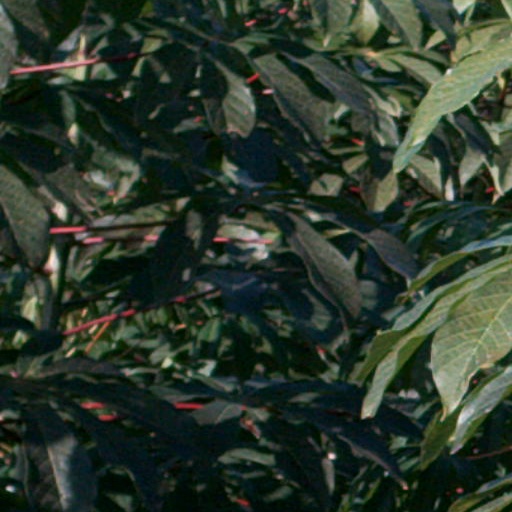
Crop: cassava